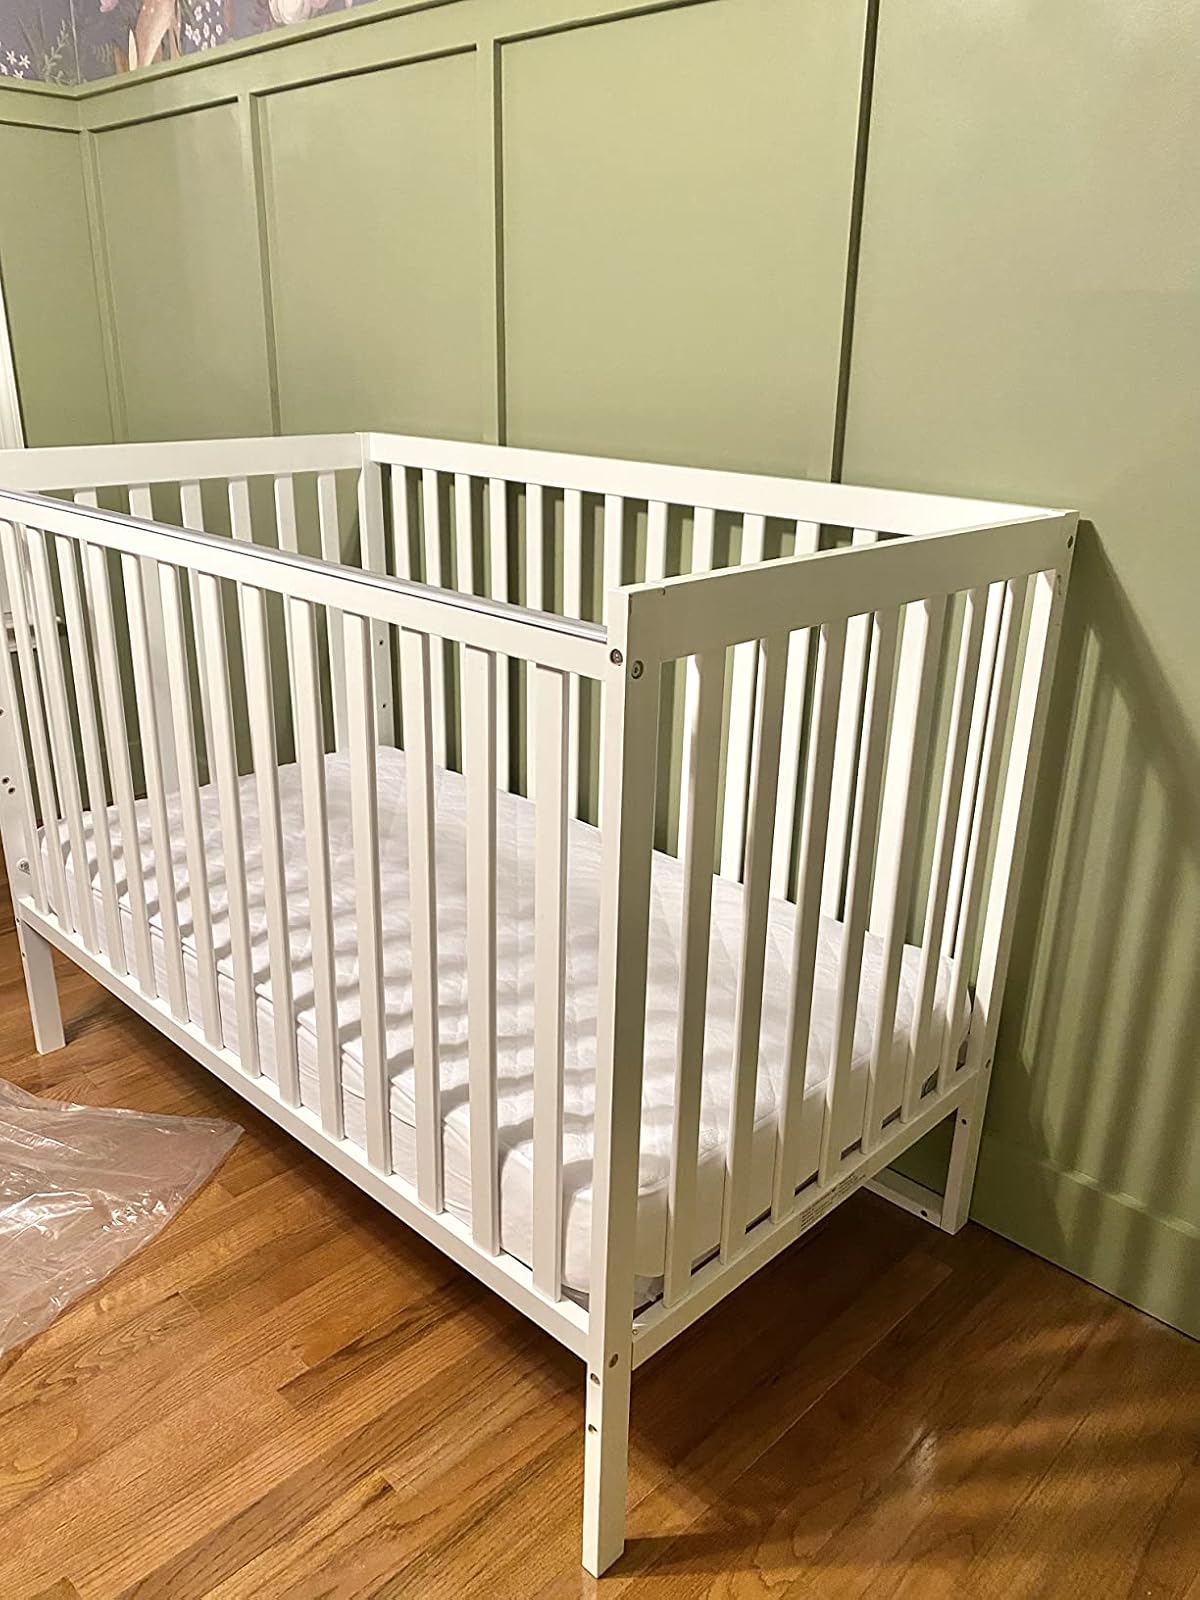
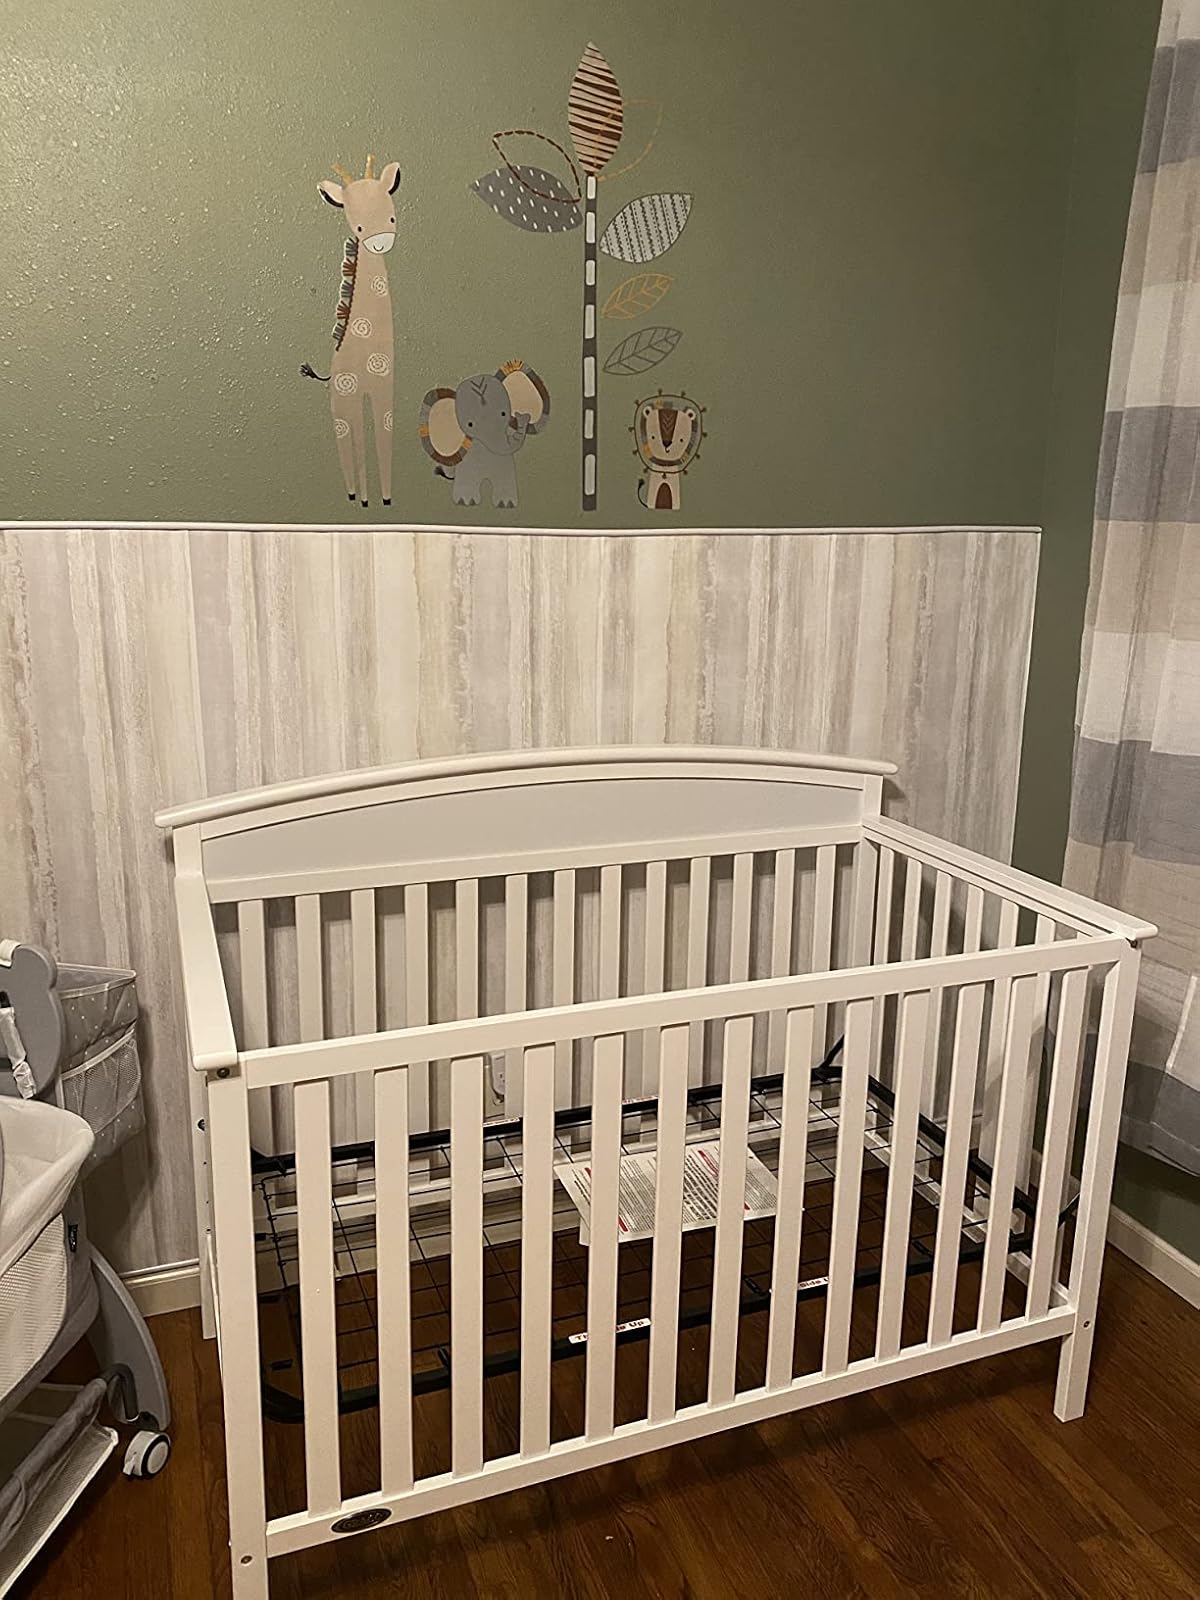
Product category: products_crib
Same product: no